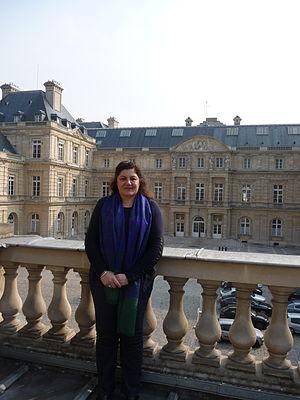
Kalliopi Ango Ela, sénatrice, devant le Palais du Luxembourg
Kalliopi Ango Ela, née le 24 septembre 1962 à Paris 13ᵉ, est une enseignante et femme politique française.